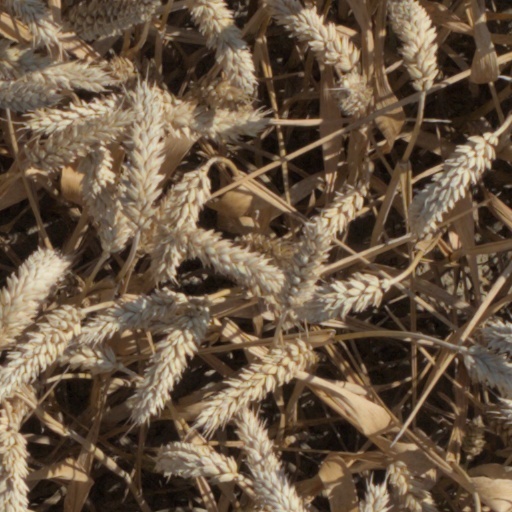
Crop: wheat